Economy of Chile

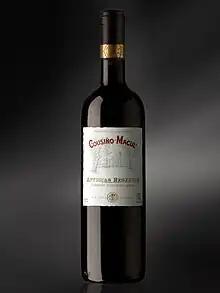
Chile is the world's fifth largest exporter of wine and the eighth largest producer.

According to the CIA World Factbook, Chile's "sound economic policies", maintained consistently since the 1980s, "have contributed to steady economic growth in Chile and have more than halved poverty rates." The 1973–90 military government sold many state-owned companies, and the three democratic governments since 1990 have implemented export promotion policies and continued privatization, though at a slower pace. The government's role in the economy is mostly limited to regulation, although the state continues to operate copper giant Codelco and a few other enterprises such as BancoEstado.